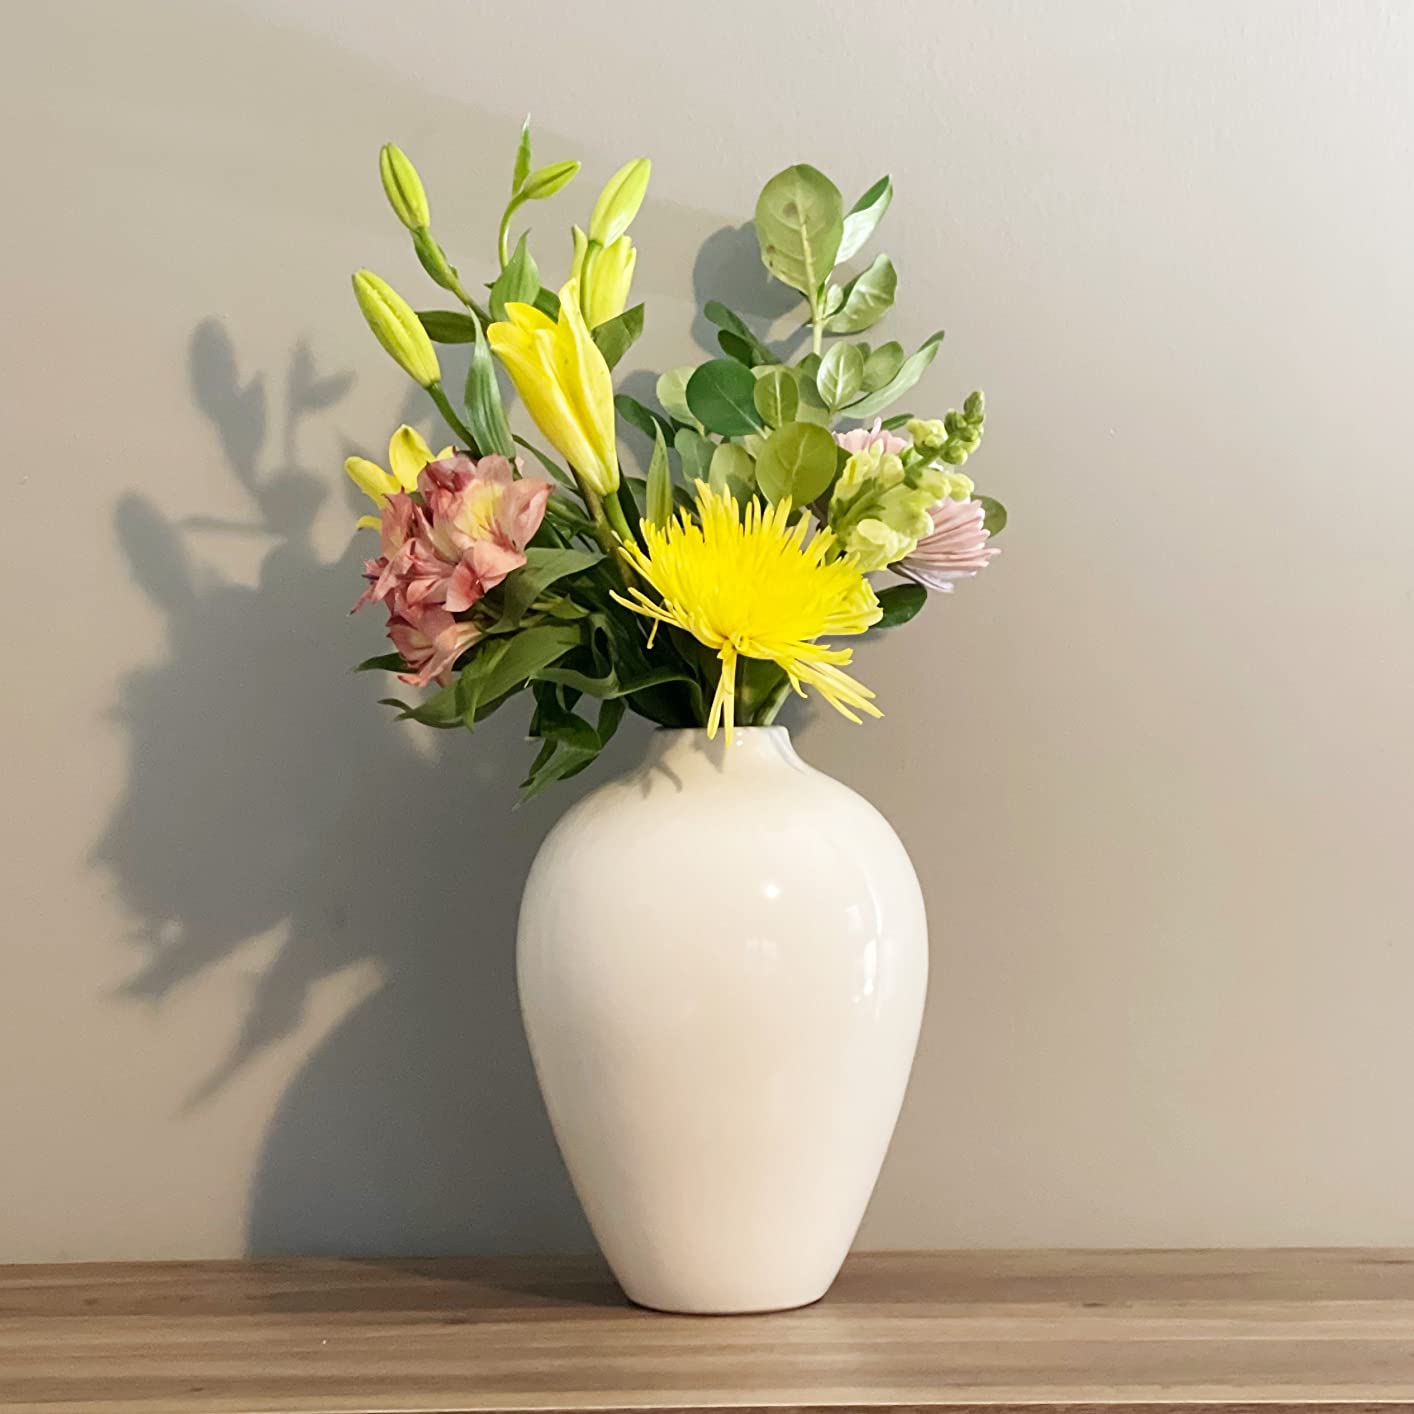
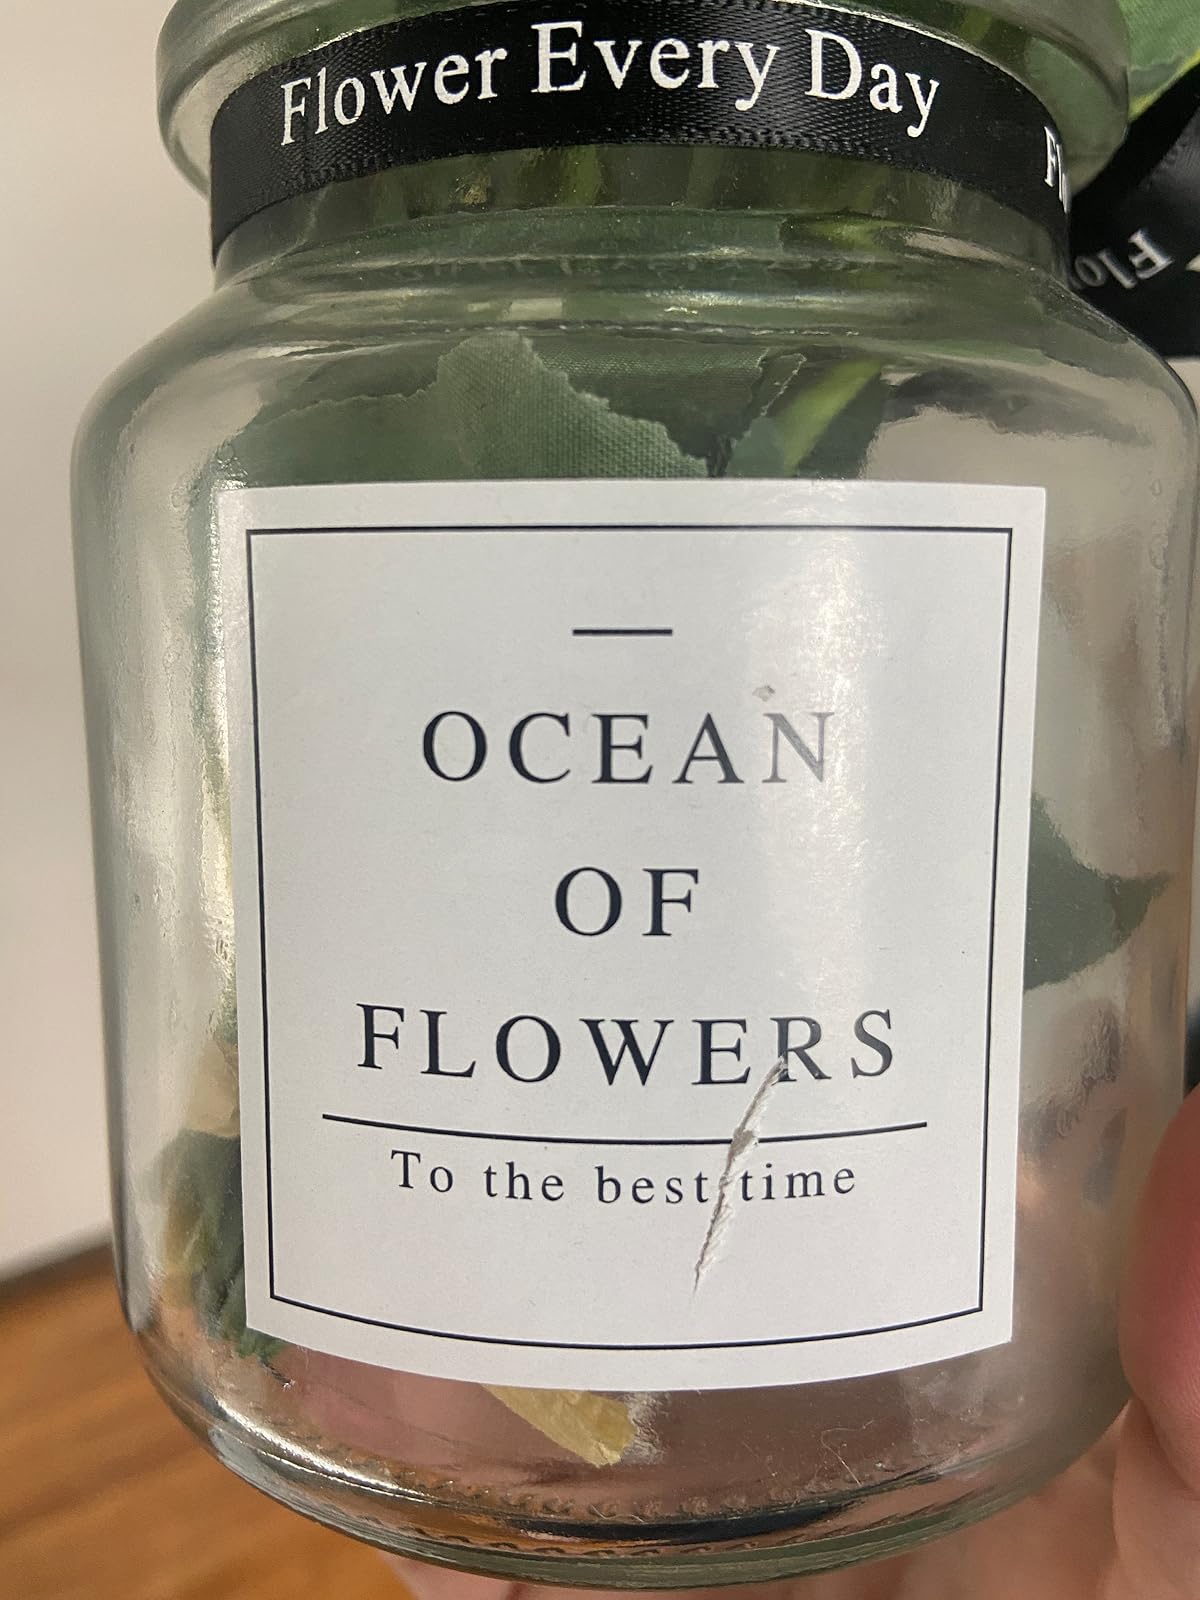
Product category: vase
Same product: no